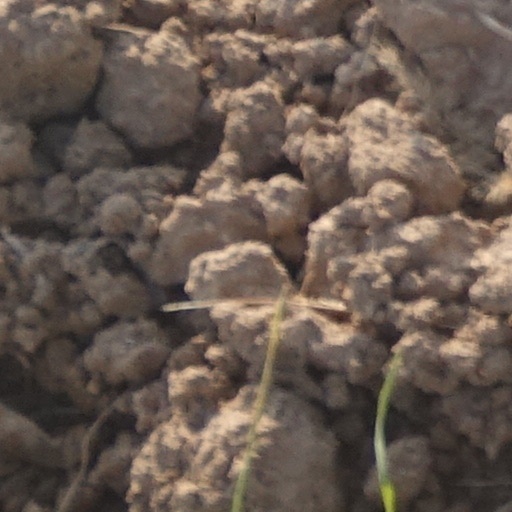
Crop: wheat